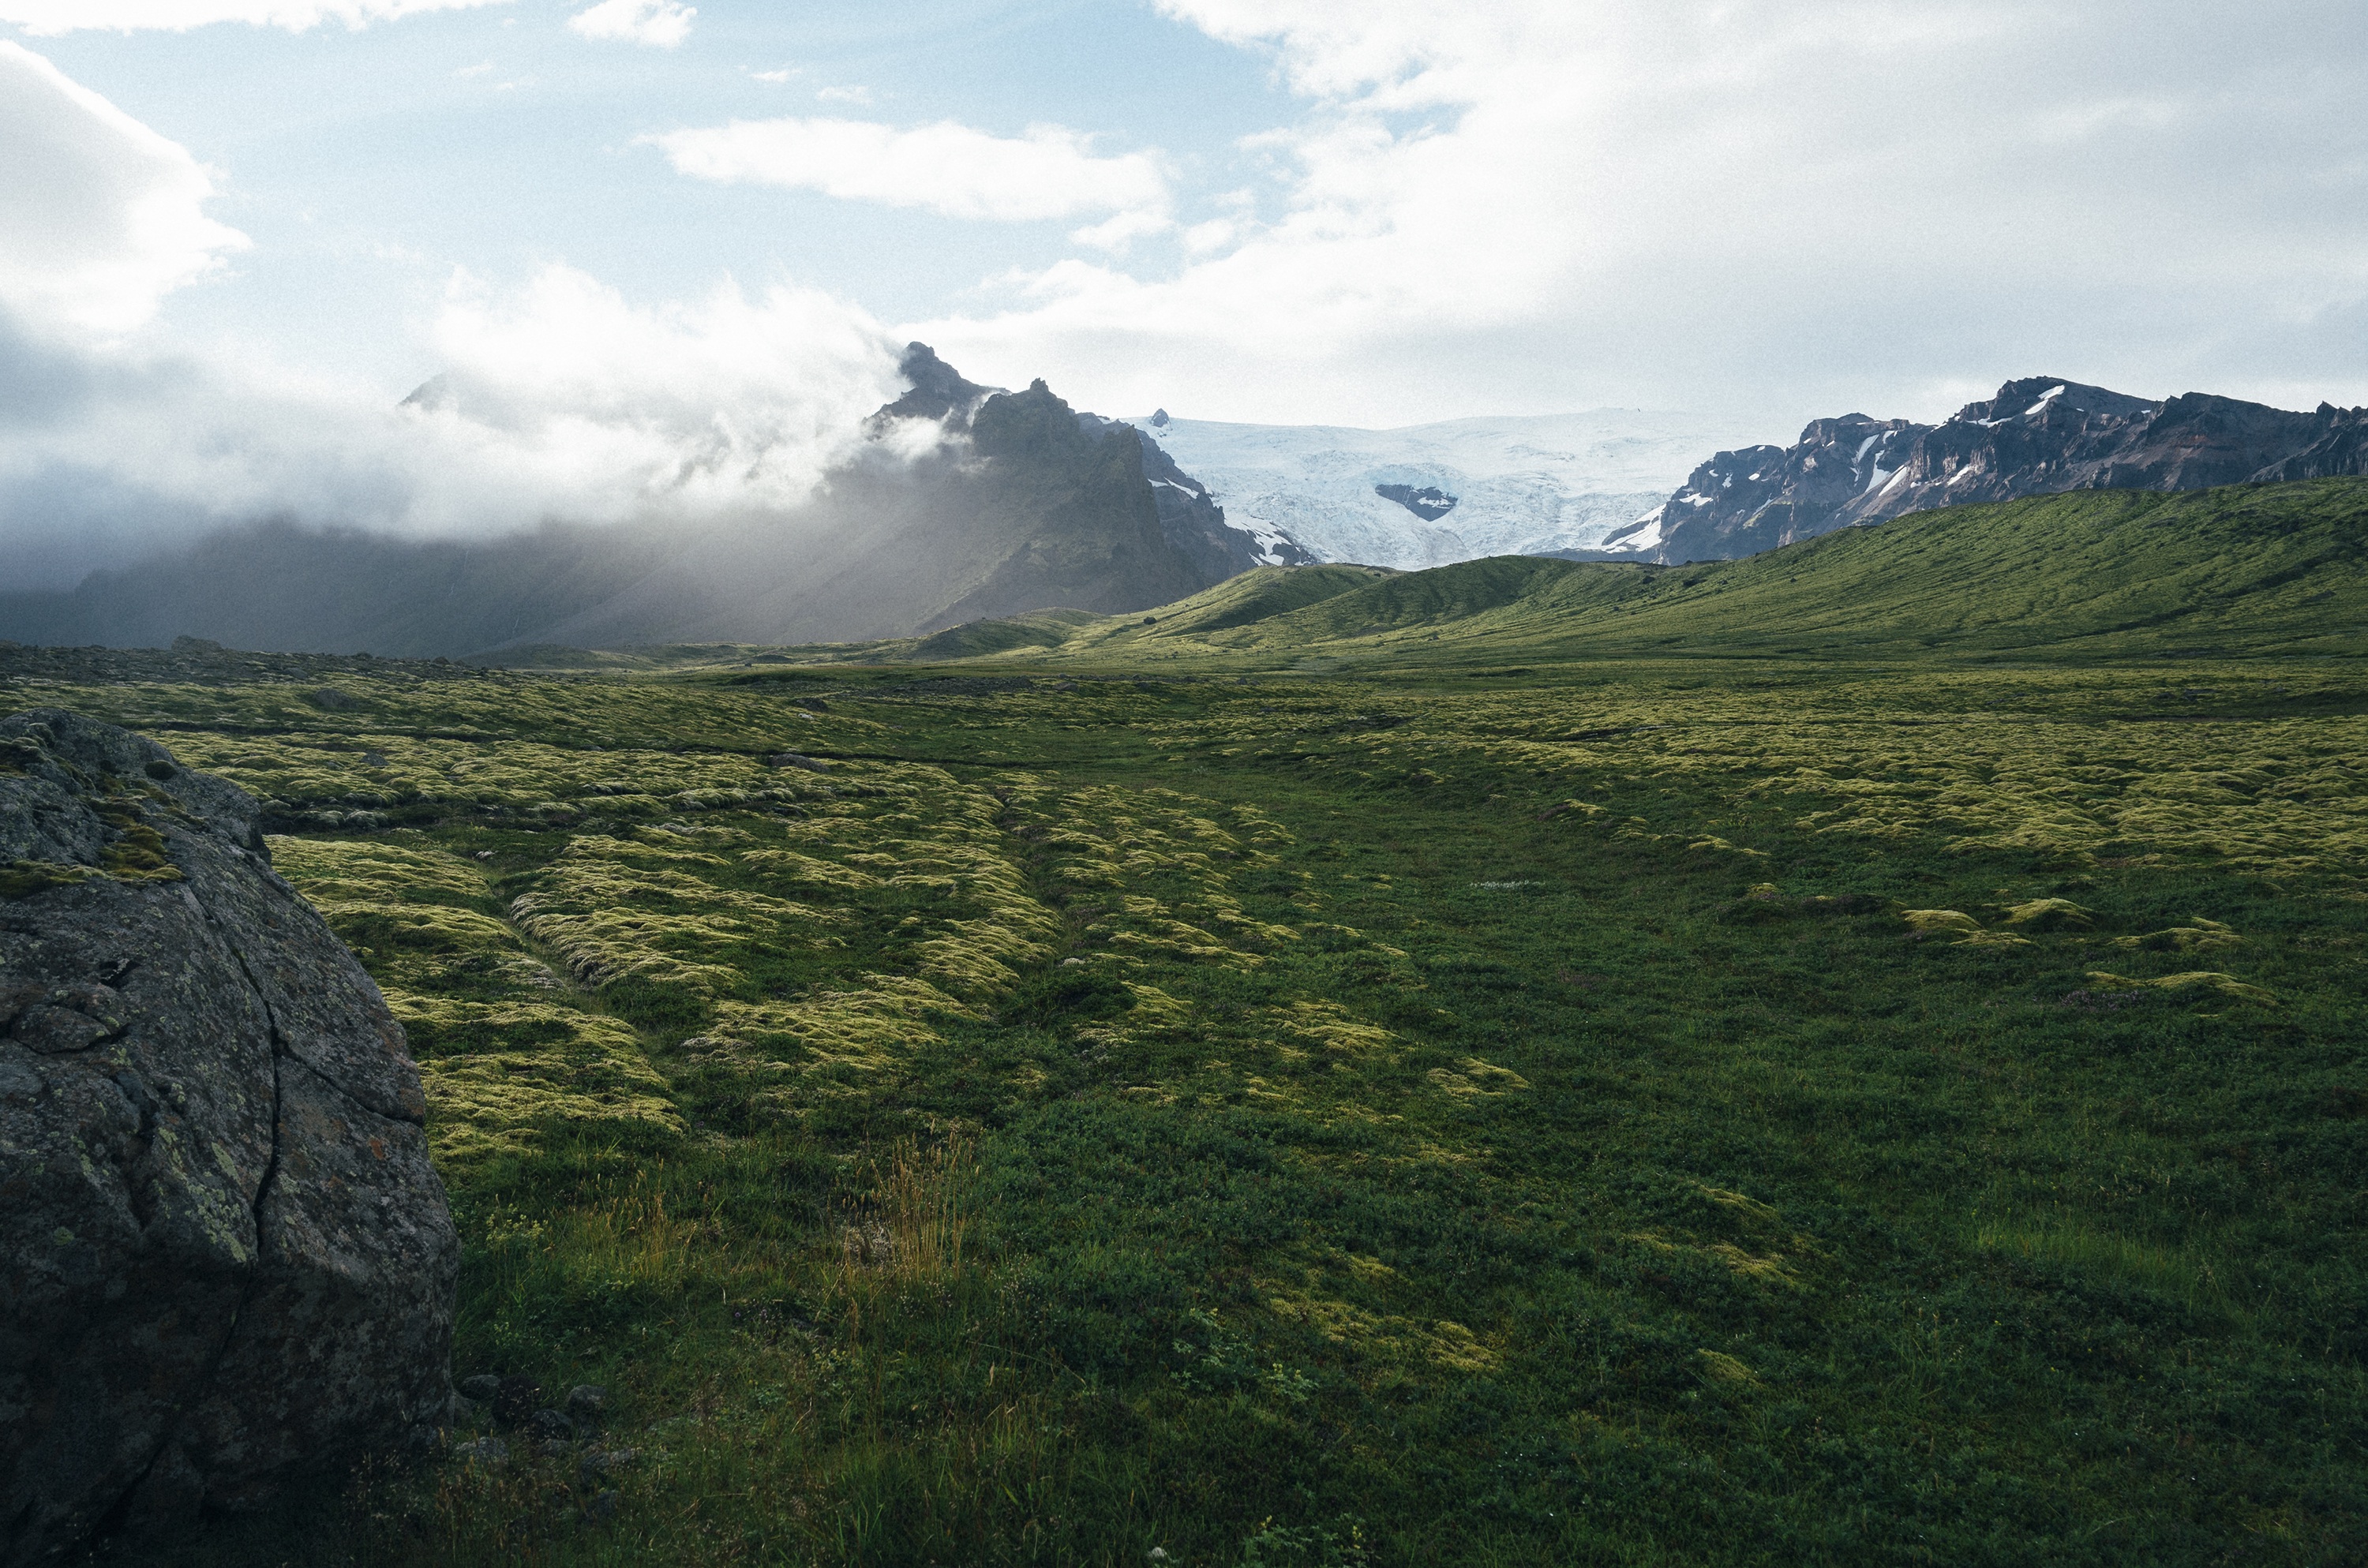
landscape, nature, grass, horizon, wilderness, mountain, snow, cloud, sky, meadow, hill, adventure, valley, mountain range, glacier, iceland, highland, terrain, ridge, plain, summit, majestic, rocks, outdoors, hills, clouds, fields, mountains, alps, grassland, cliffs, valleys, plateau, peaks, icelandic, fell, loch, ecosystem, rural area, landform, mountain pass, geographical feature, atmospheric phenomenon, mountainous landforms